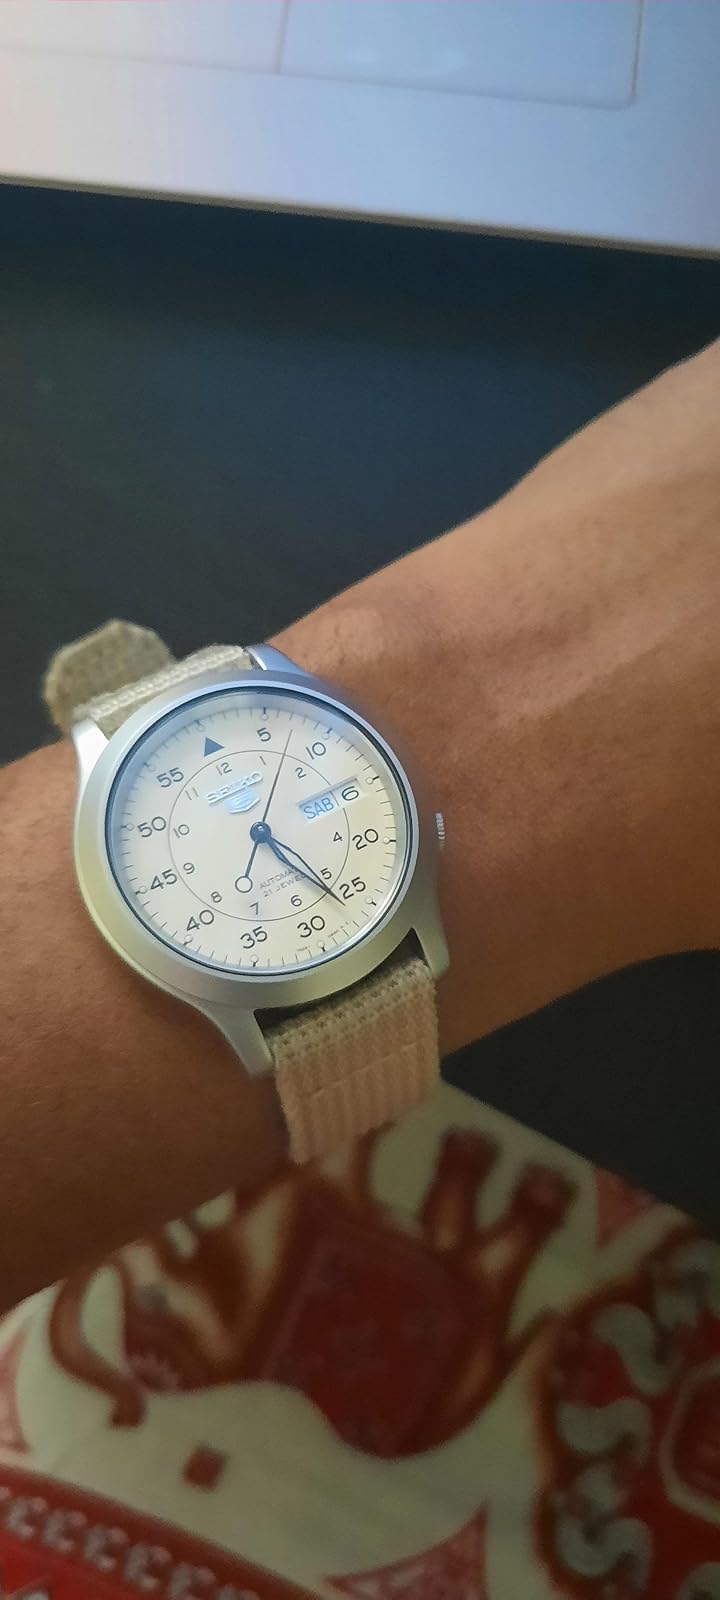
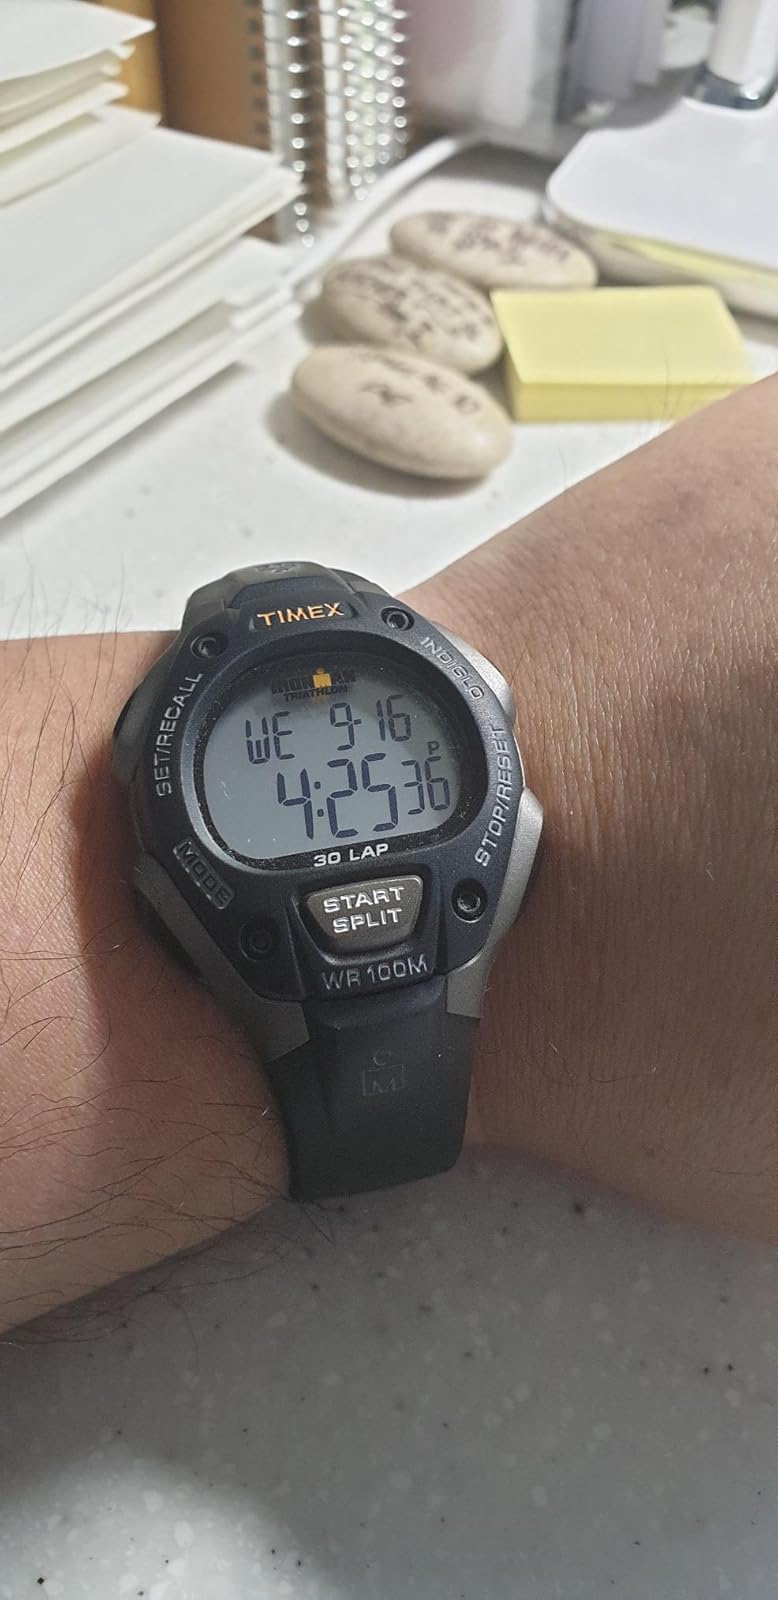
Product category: accessories_watch
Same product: no